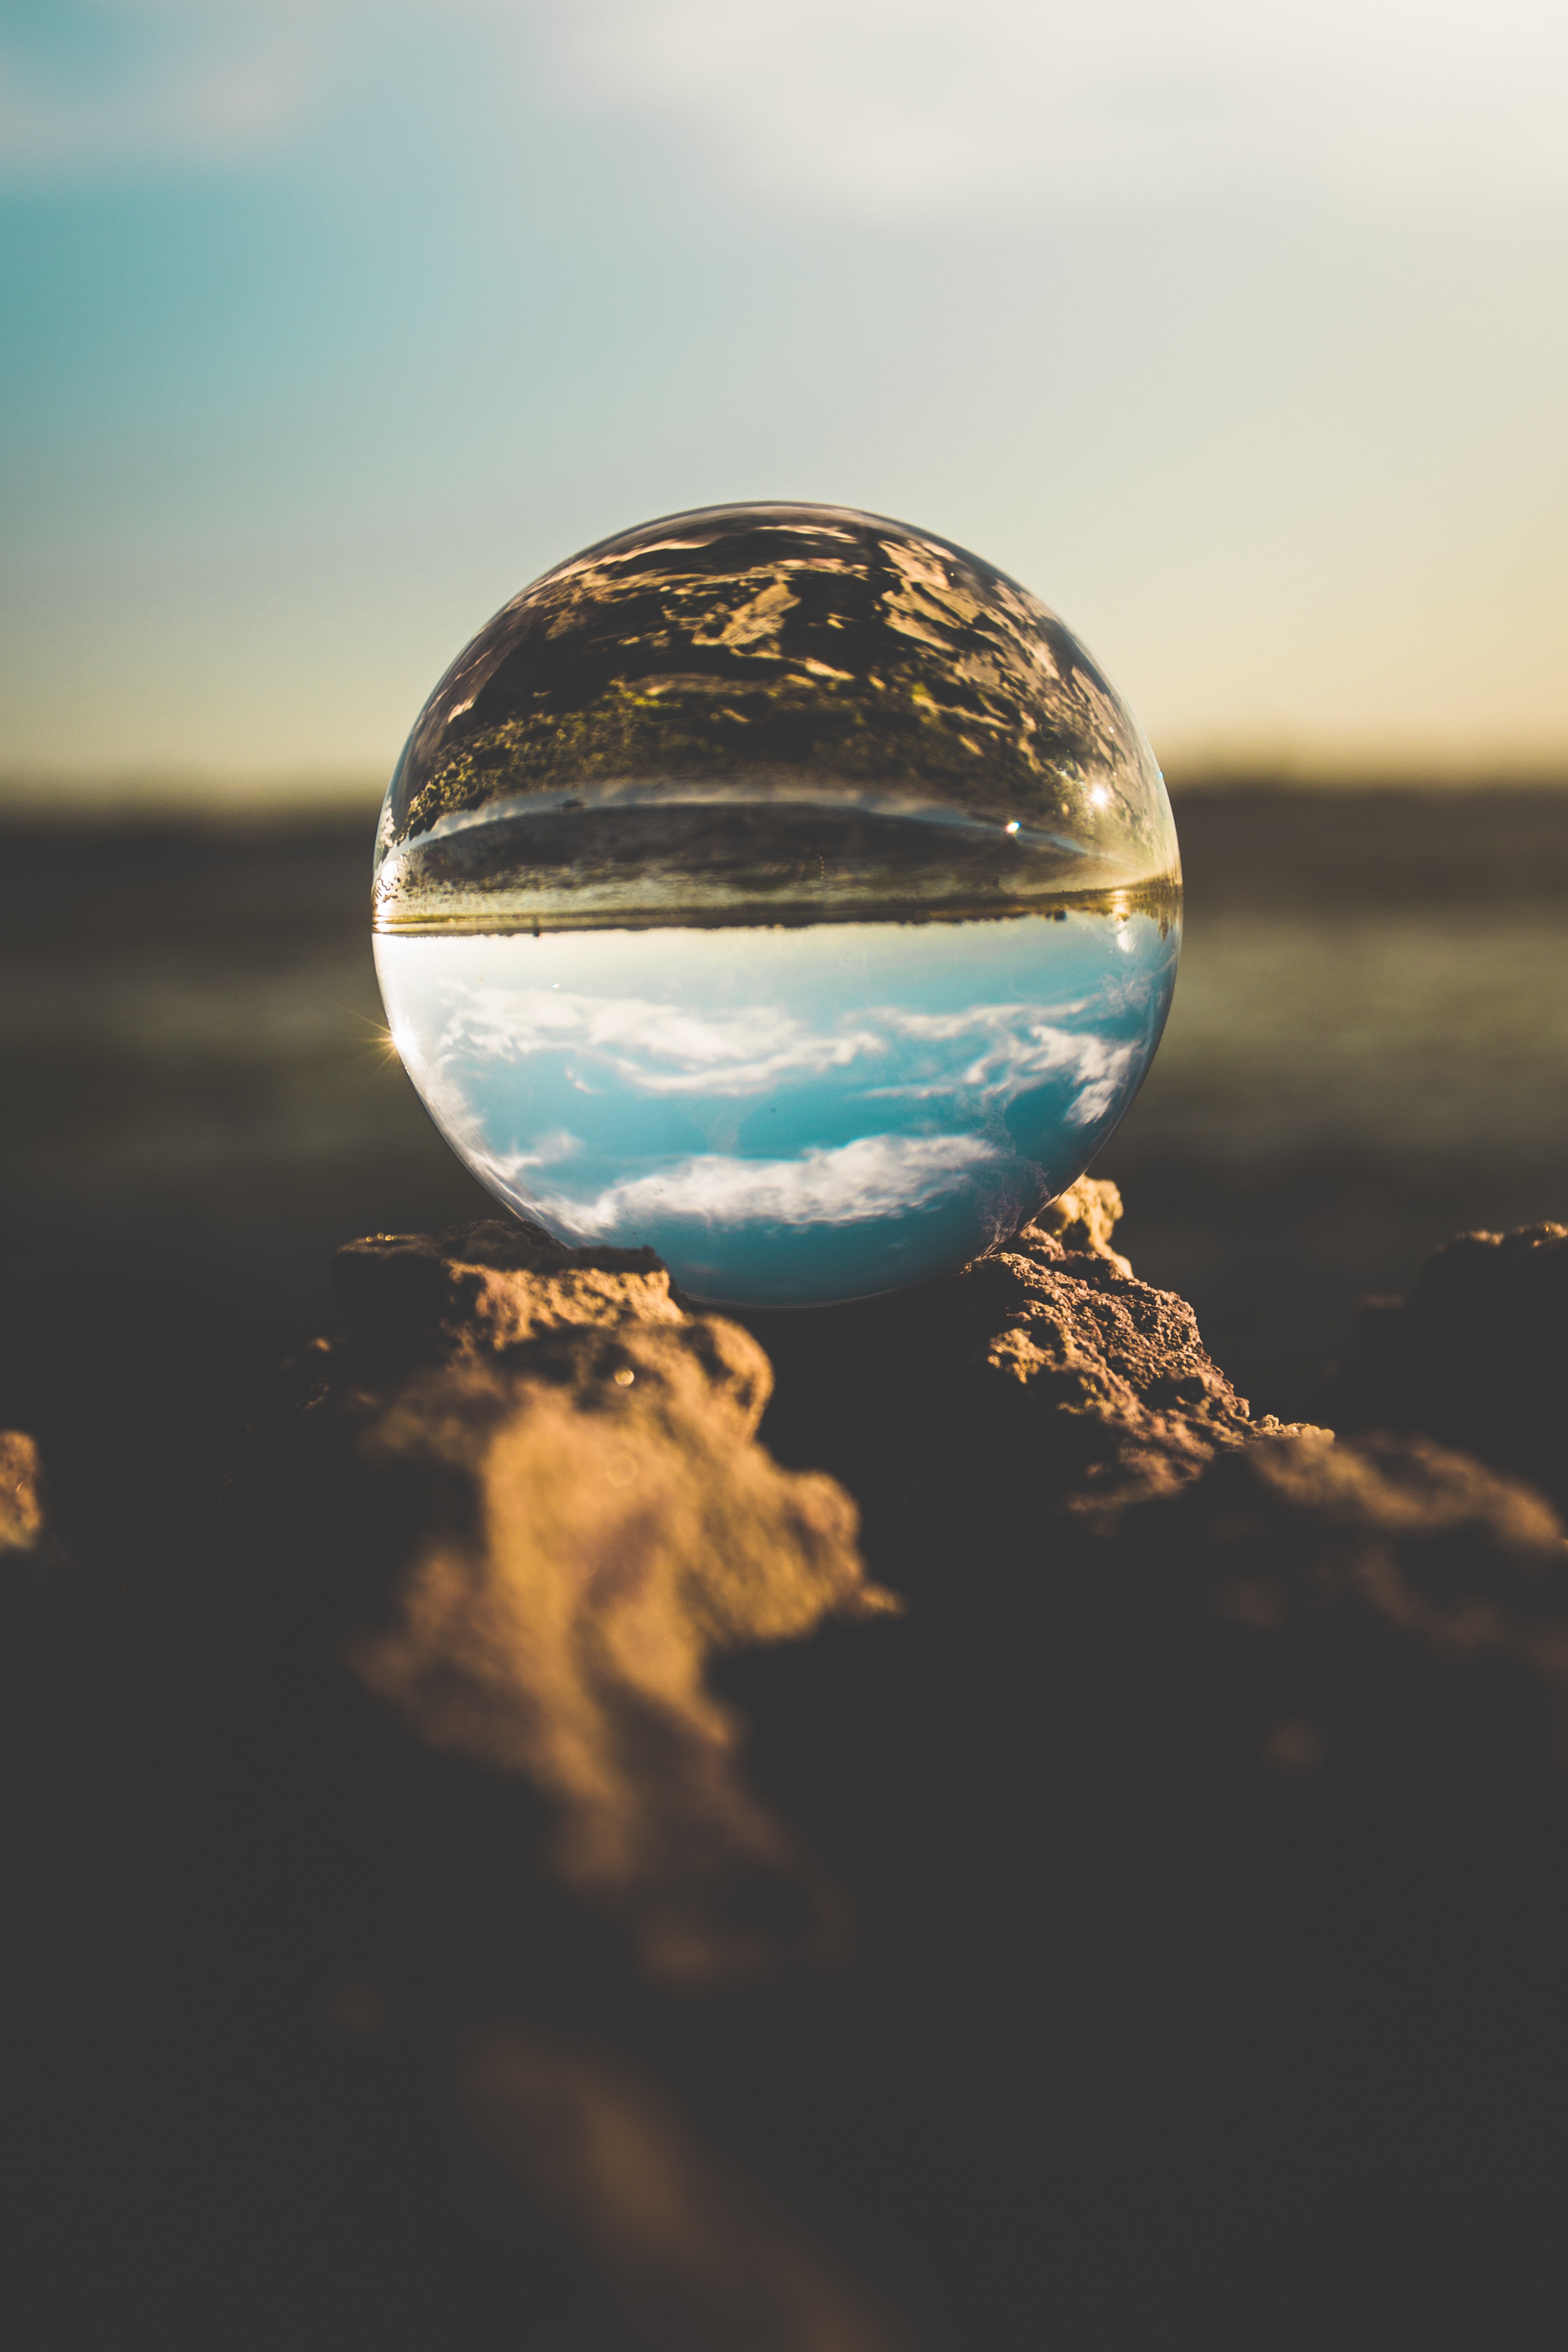
water, reflection, sky, blue, ocean, sea, sphere, beach, horizon, sunlight, cloud, glass, photography, calm, sand, coast, world, wave, stock photography, landscape, Transparent material, ball, macro photography